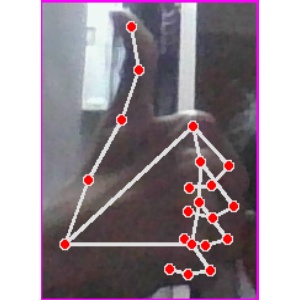
अक्षर: थ